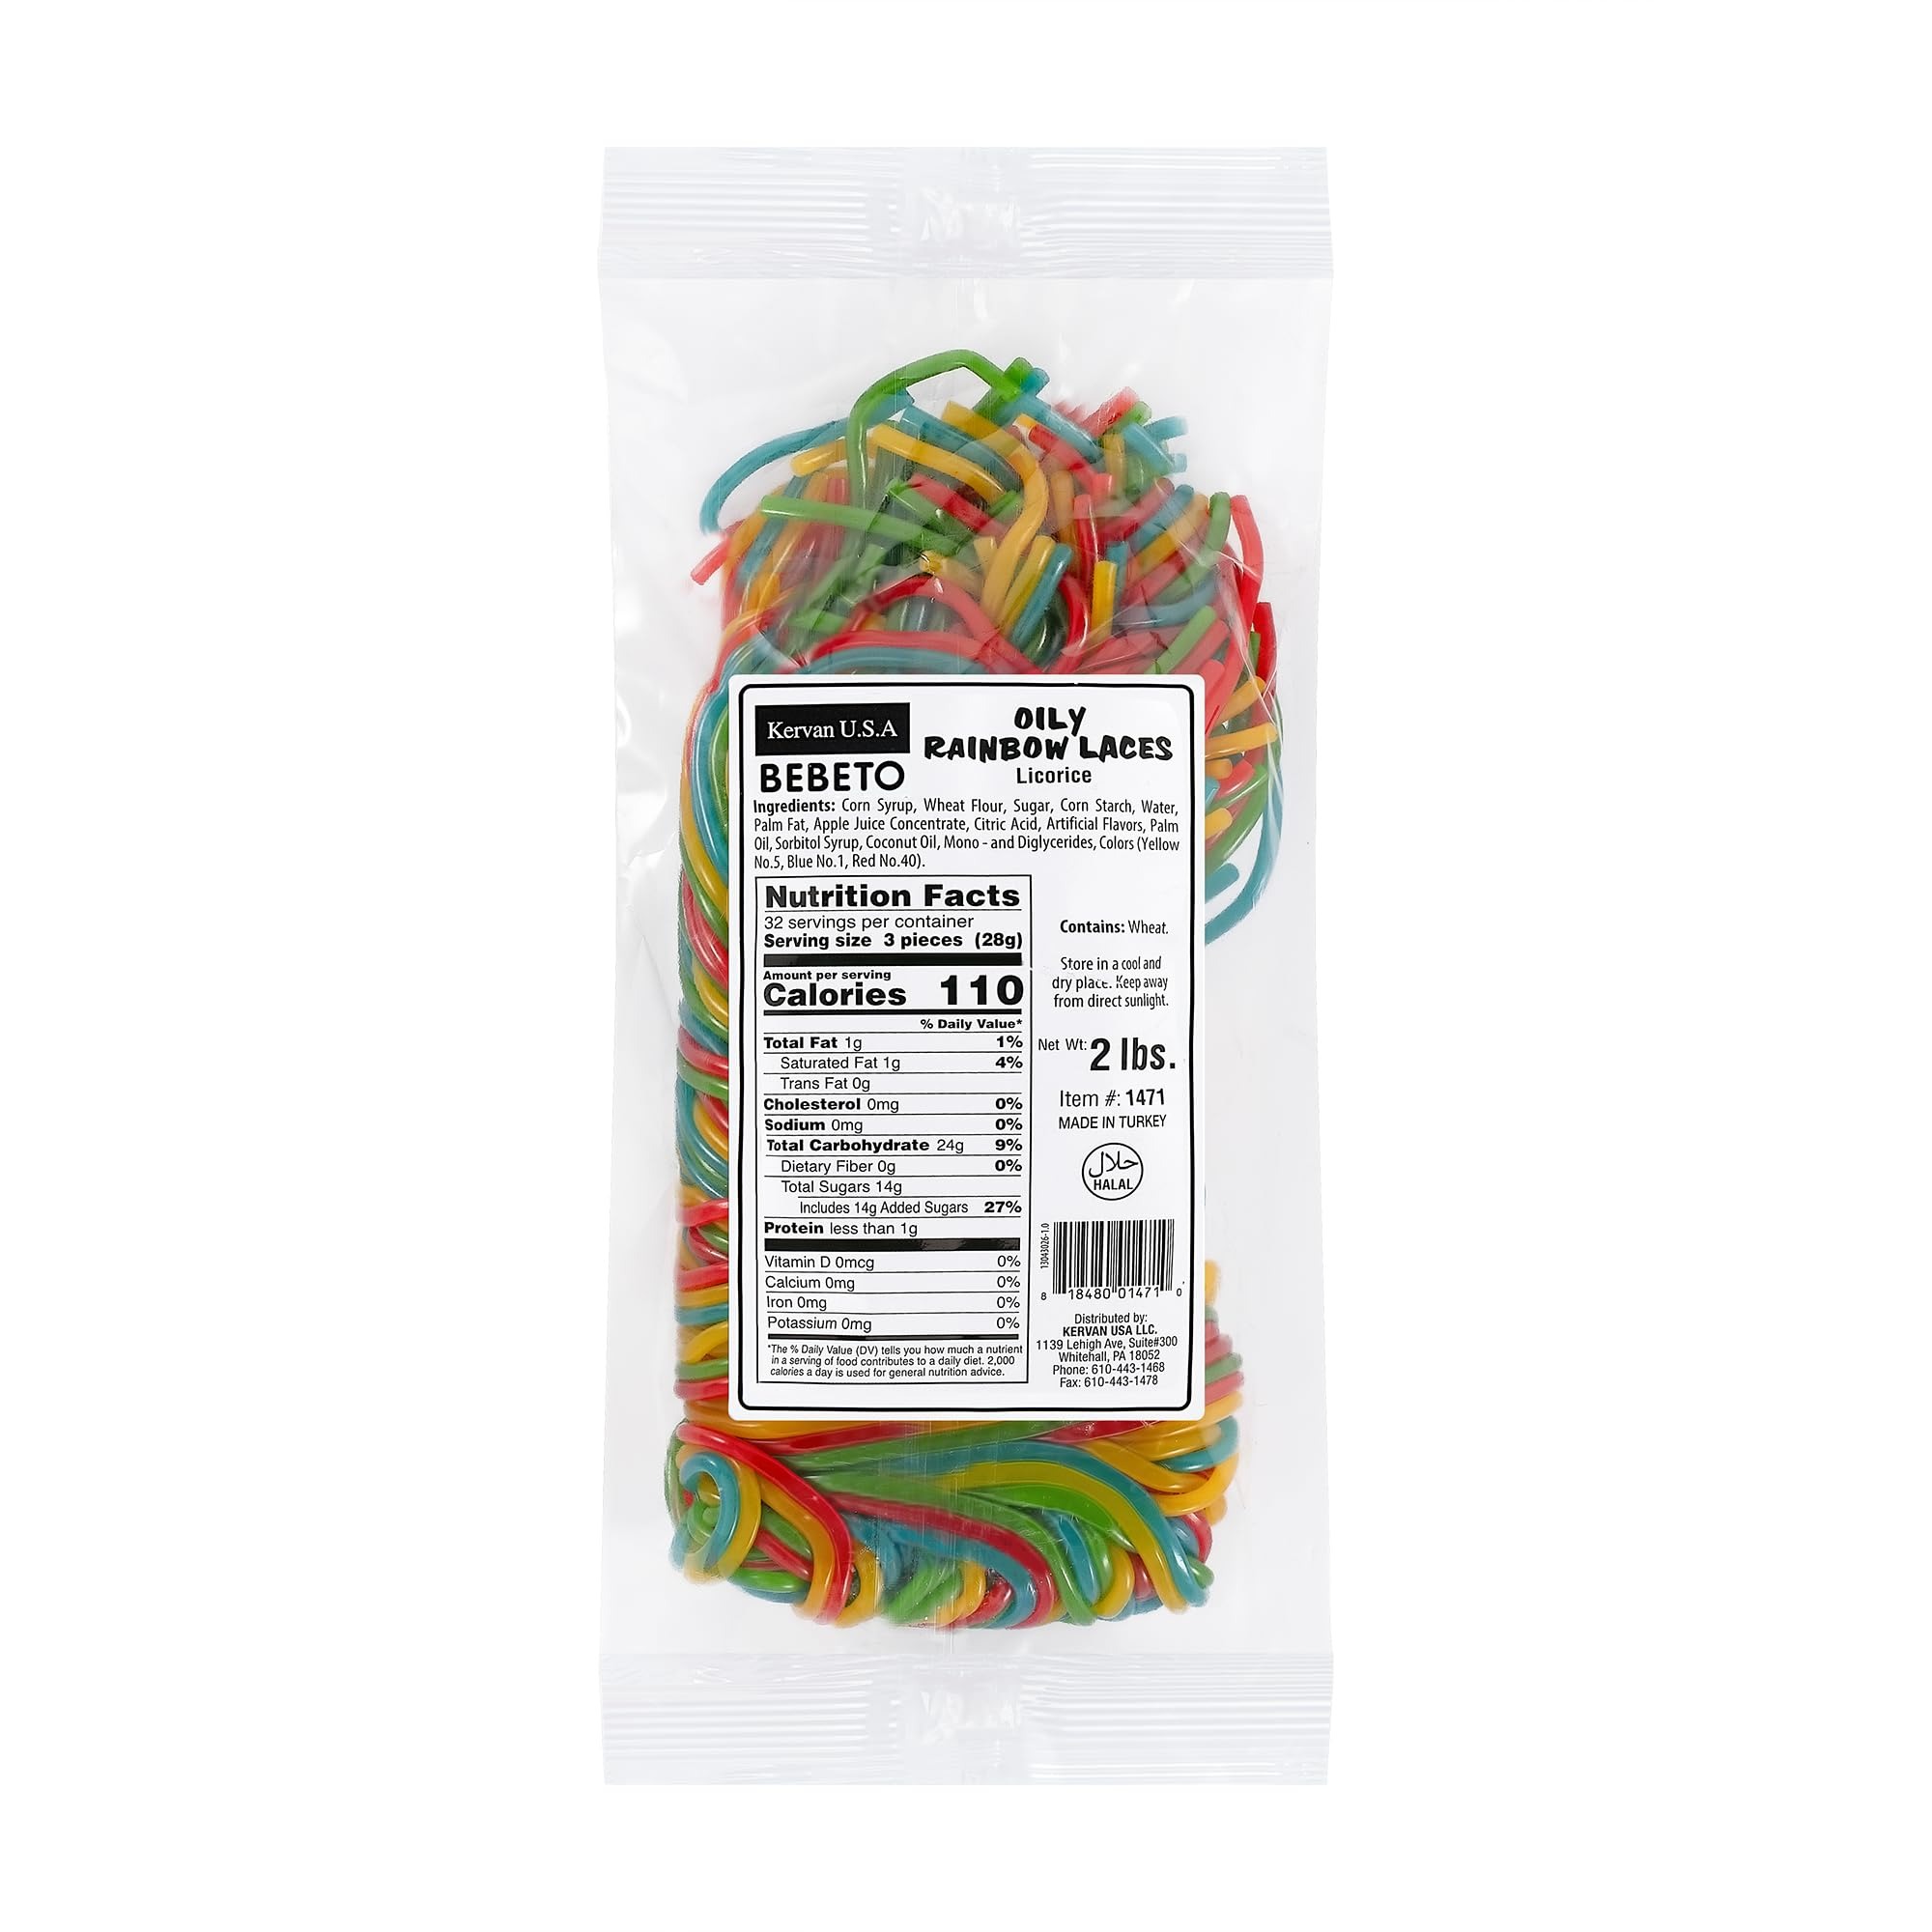
Item Name: Bebeto Rainbow Licorice Laces - String Licorice Laces Candy for Decorating Baked Goods, Making Knots, Fun Snacks - 2lbs Bulk Size Candy by Kervan
Bullet Point 1: Colorful Fun: Bebeto Rainbow Laces add vibrant colors to your treats and snacks, making them ideal for decorating baked goods or creating eye-catching desserts.
Bullet Point 2: Versatile Creativity: Use these string licorice laces to tie edible knots, craft fun shapes, or enhance party themes, adding a playful twist to any occasion.
Bullet Point 3: Generous Size: With a 2lbs bulk size, these laces are ideal for parties, events, or stocking up on a versatile and delicious candy option.
Bullet Point 4: Soft & Chewy: Enjoy the soft, chewy texture of these licorice ropes, ideal for kids and adults looking for a sweet and playful snack.
Bullet Point 5: Party Candy: These colorful laces make a fantastic addition to candy buffets, dessert tables, or as unique treats for celebrations and gatherings.
Product Description: Unleash your creativity and enjoy a sweet treat with Bebeto Rainbow Laces, a vibrant and versatile candy ideal for decorating baked goods, tying edible knots, or crafting fun shapes. These string licorice laces bring a burst of color and sweet flavor to your treats, making them ideal for parties, events, and everyday snacking. With a soft and chewy texture, they’re a hit with kids and adults alike. The 2lbs bulk size ensures you’ll have plenty to share or use for crafting unique desserts and candy creations. Whether adding flair to a dessert table, stocking up for celebrations, or enjoying as a playful snack, Bebeto Rainbow Laces are the ideal choice for sweet and colorful fun.
Value: 32.0
Unit: Ounce

Price: 28.48